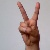
The image shows a hand gesture representing the letter 'V' in Indian Sign Language.